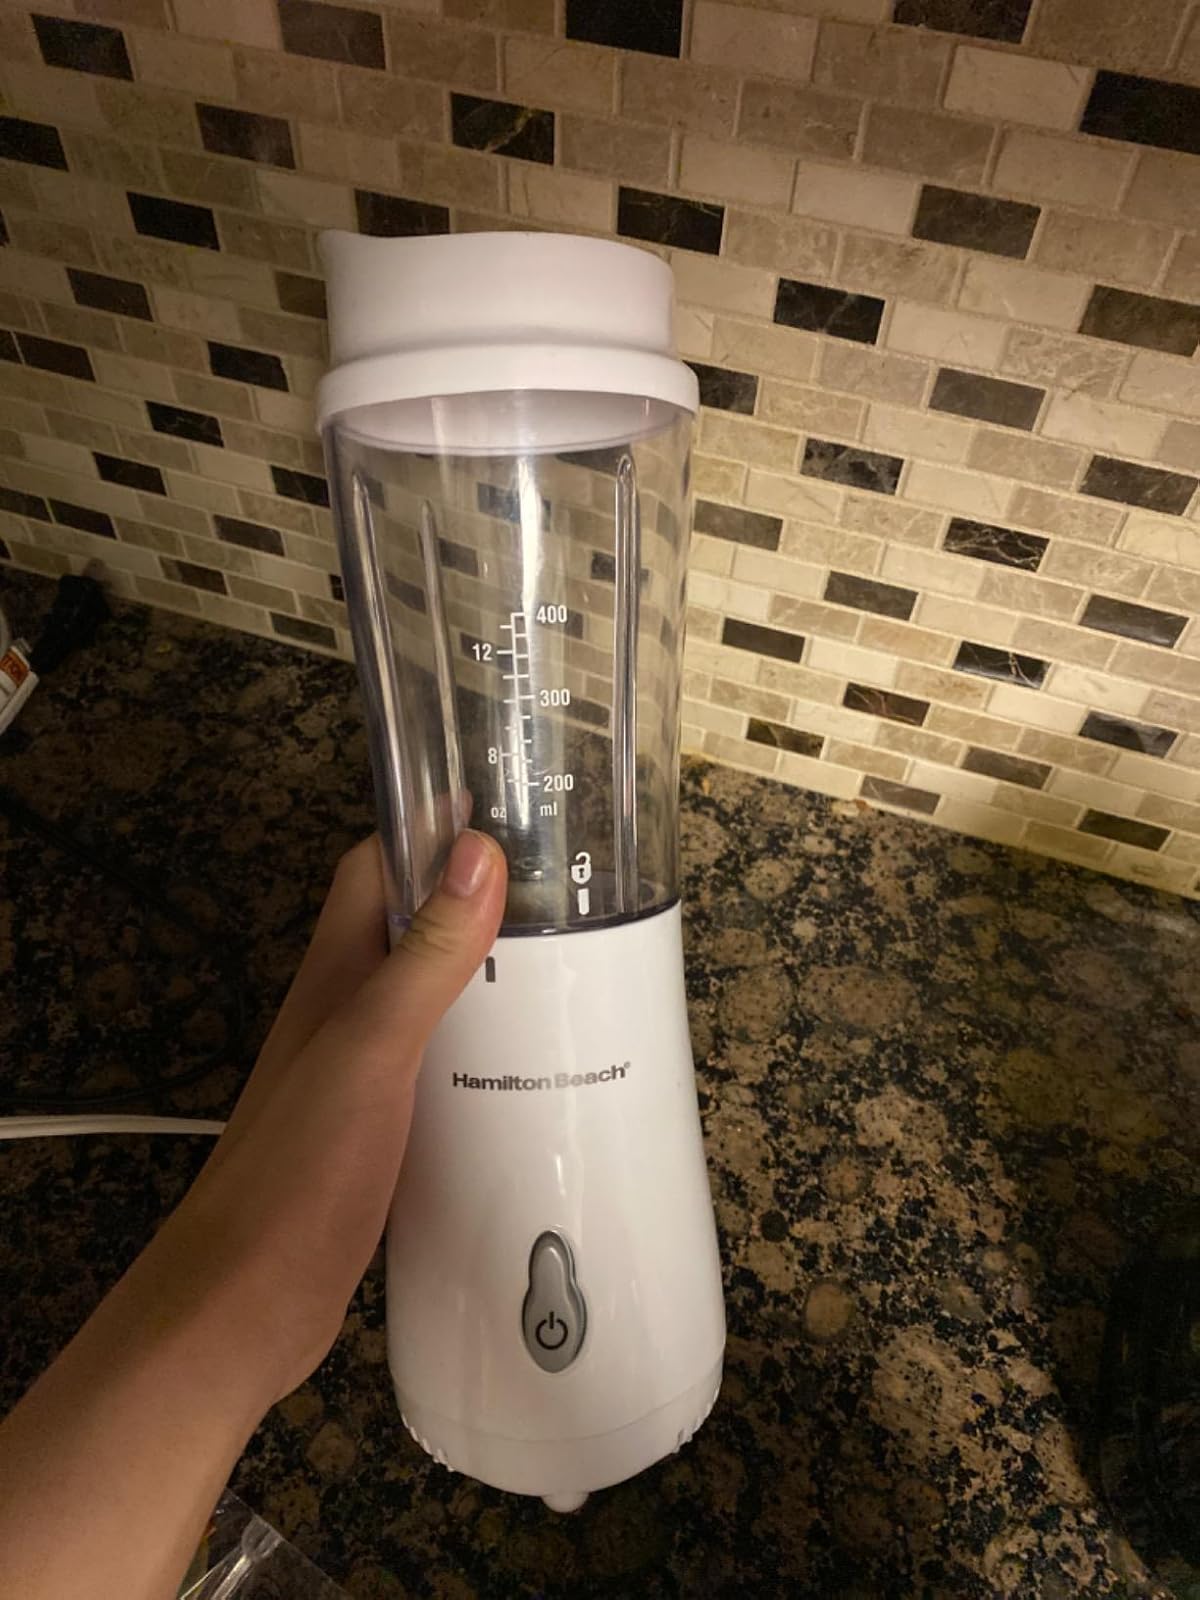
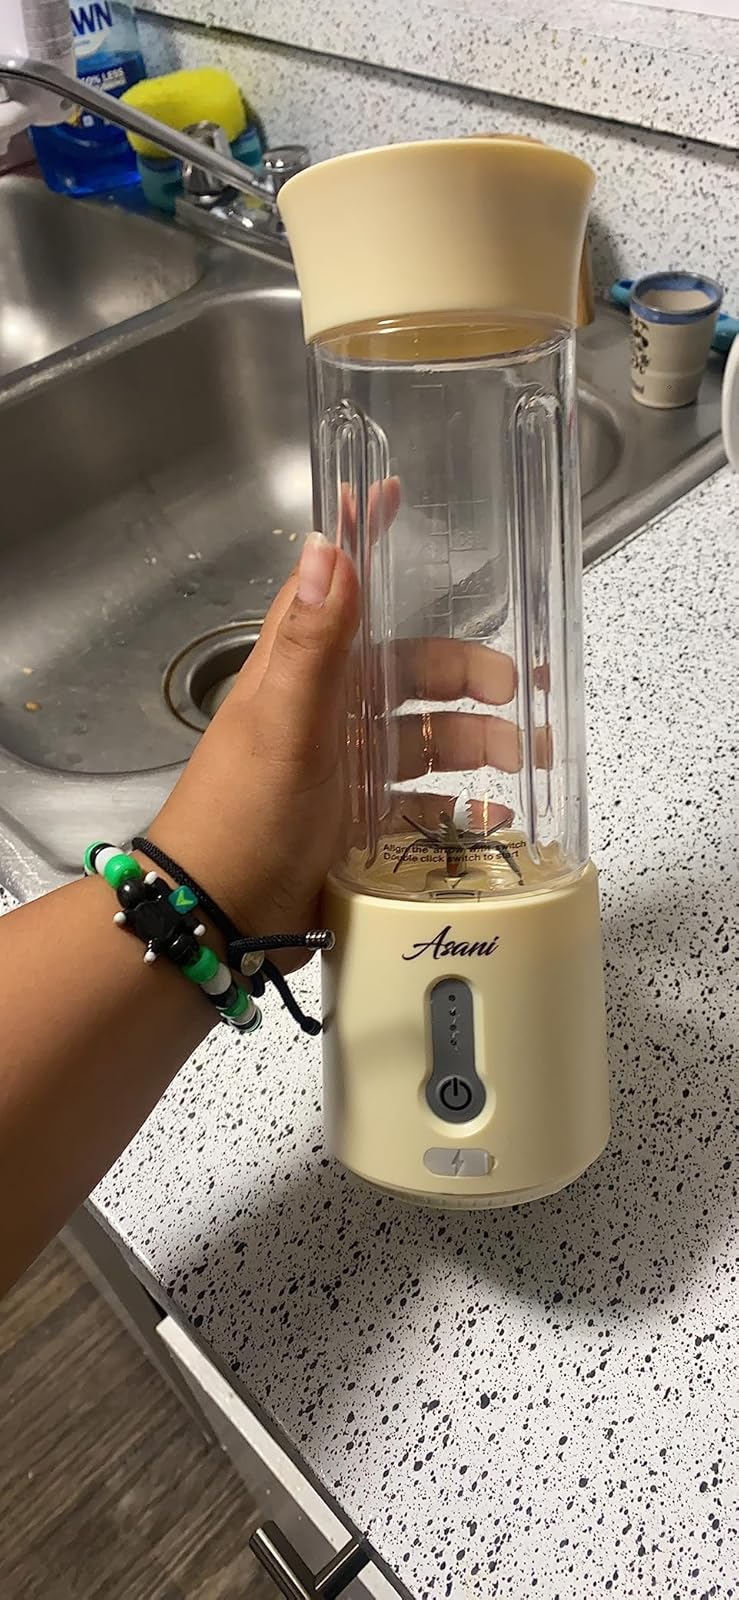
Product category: items_blender
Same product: no